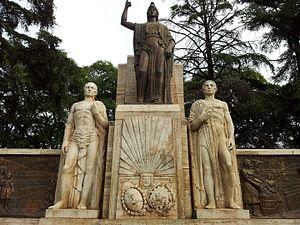
La province de Mendoza est une province de l'Argentine située à l'ouest du pays. Elle est limitrophe de la province de San Juan au nord, de San Luis à l'est, de La Pampa et Neuquén au sud et du Chili à l'ouest. Elle est typiquement une province andine. Avec les provinces de San Juan et de San Luis, la province de Mendoza fait partie de la région de Cuyo.